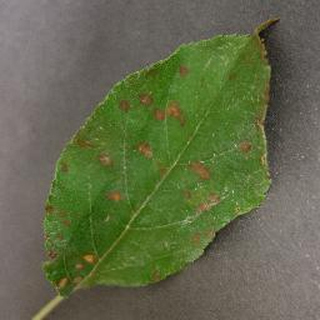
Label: apple_cedar_apple_rust